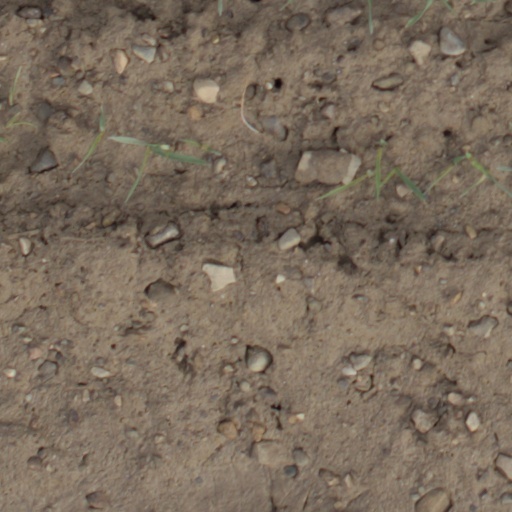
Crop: wheat